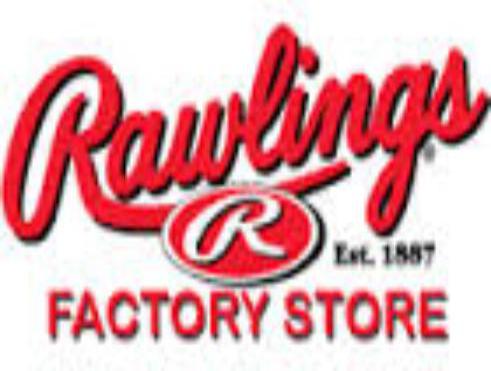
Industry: Sports